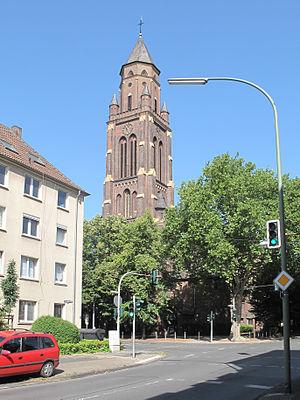
Gelsenkirchen est un port fluvial allemand de 257 994 habitants situé dans le bassin de la Ruhr dans le Land de Rhénanie-du-Nord-Westphalie, près de Dortmund et de la frontière néerlandaise.